Multiregional origin of modern humans

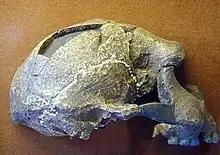
Replica of Sangiran 17 "Homo erectus" skull from Indonesia showing obtuse face to vault angle determined by fitting of bones at brow.

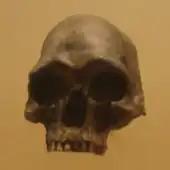
Cast of anatomically modern human Kow Swamp 1 skull from Australia with a face to vault angle matching that of Sangiran 17 (Wolpoff's reconstruction).

Proponents of the multiregional hypothesis see regional continuity of certain morphological traits spanning the Pleistocene in different regions across the globe as evidence against a single replacement model from Africa. In general, three major regions are recognized: Europe, China, and Indonesia (often including Australia). Wolpoff cautions that the continuity in certain skeletal features in these regions should not be seen in a racial context, instead calling them "morphological clades"; defined as sets of traits that "uniquely characterise a geographic region". According to Wolpoff and Thorne (1981): "We do not regard a morphological clade as a unique lineage, nor do we believe it necessary to imply a particular